Château d'Einville-au-Jard

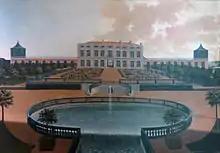
View of the Château d'Einville-au-Jard, painting after André Joly, 18th century

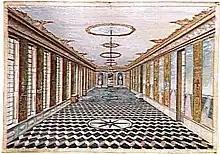
"Galerie", painting 18th century

The Château d'Einville-au-Jard was a ducal residence of the House of Lorraine in Einville-au-Jard, Lorraine.